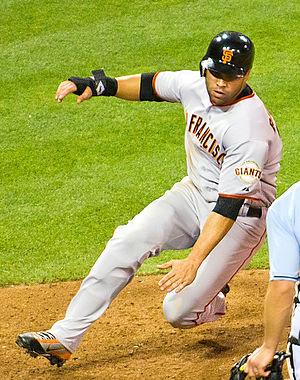
Carlos Ivan Beltrán est un frappeur désigné et voltigeur des Astros de Houston de la Ligue majeure de baseball.